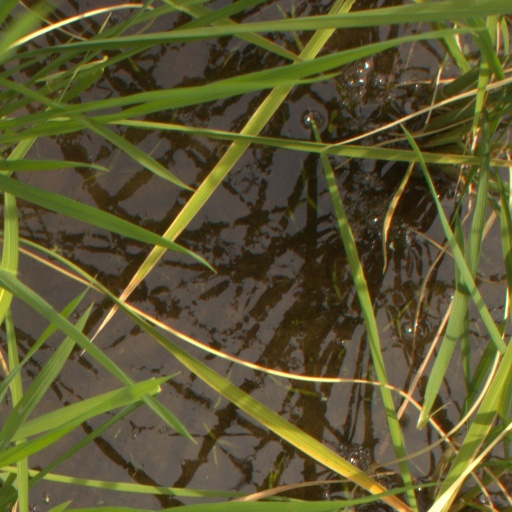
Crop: rice